Mallorca

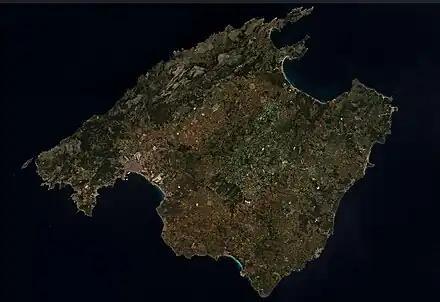
Satellite image

Mallorca and the other Balearic Islands are geologically an extension of the fold mountains of the Betic Cordillera of Andalusia. They consist primarily of sediments deposited in the Tethys Sea during the Mesozoic era. These marine deposits have given rise to calcareous rocks which are often fossiliferous. The folding of the Betic Cordillera and Mallorcan ranges resulted from subduction of the African Plate beneath the Eurasian Plate with eventual collision. Tectonic movements led to different elevation and lowering zones in the late Tertiary, which is why the connection to the mainland has been severed at the current sea level.